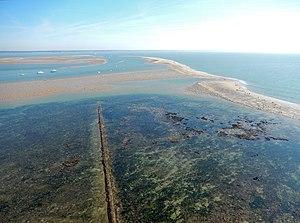
2014-09-27 Le Verdon, Gironde, phare de Cordouan